Alive: The Story of the Andes Survivors

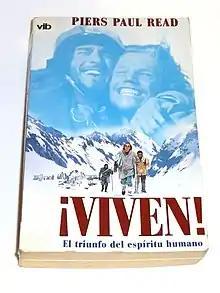
"¡Viven!" – Spanish-language edition

Alive is a 1974 book by the British writer Piers Paul Read documenting the events of Uruguayan Air Force Flight 571.